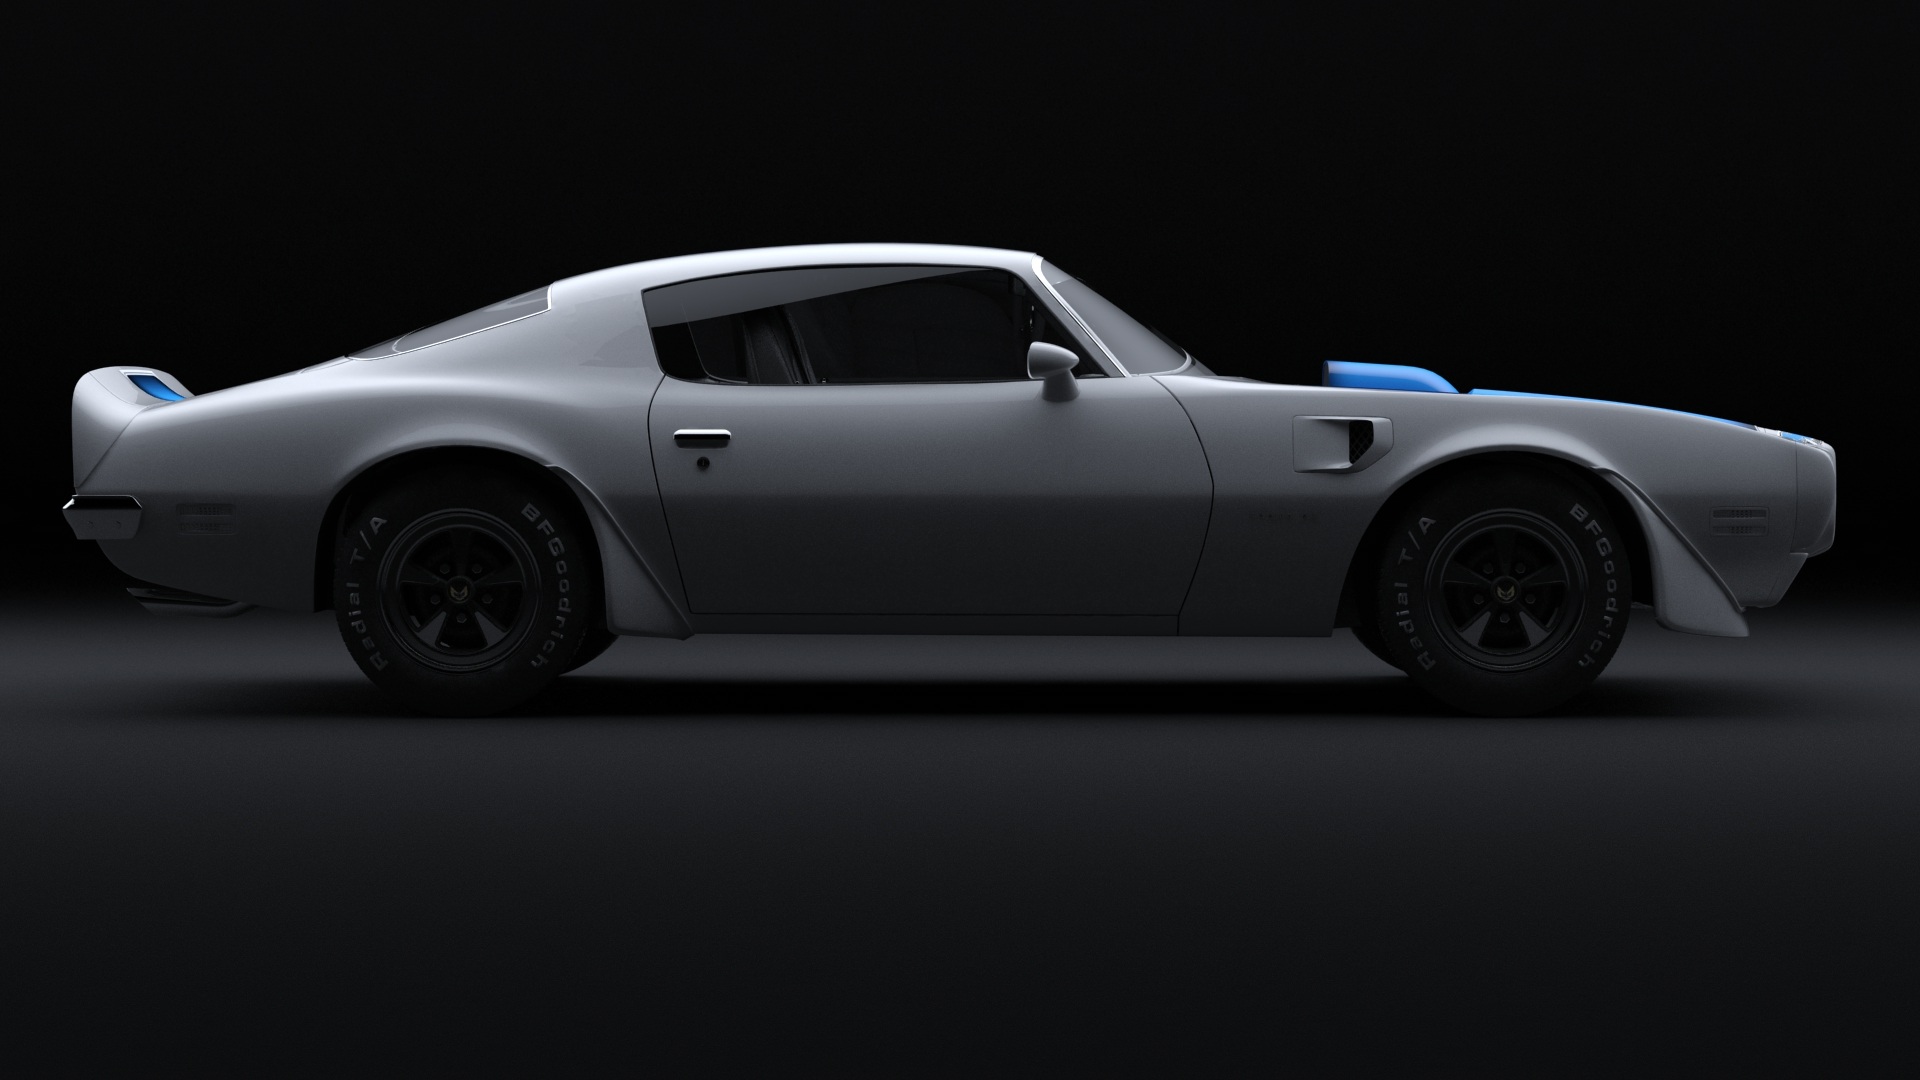
car, automobile, transportation, vehicle, auto, automotive, sports car, muscle car, coupe, land vehicle, automobile make, automotive exterior, automotive design, performance car, pontiac firebird, pontiac trans am 1970, american sportscar